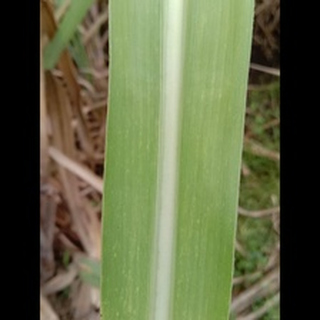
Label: sugarcane_mosaic